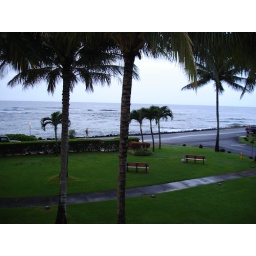
The view out our master bedroom window in condo #2 at Pui'pu beach.